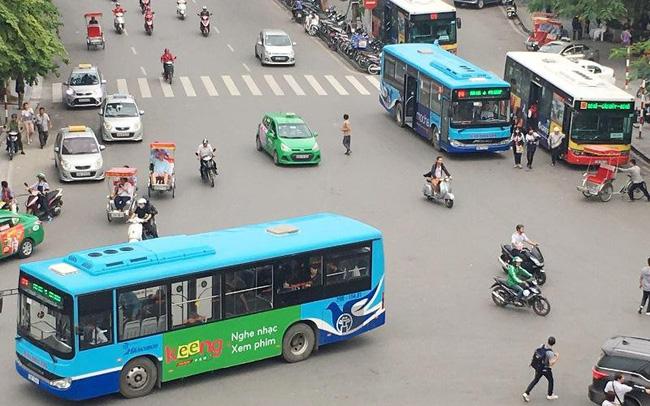
đường sá ở đây tương đối đông đúc